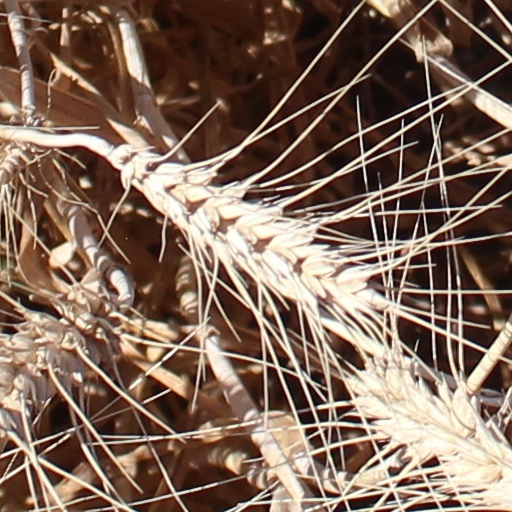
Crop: wheat